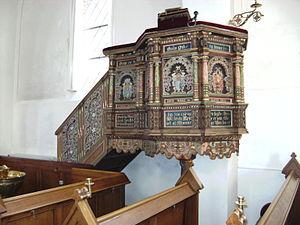
La chaire ou plus complètement la chaire de vérité ou chaire à prêcher, est à l'origine le siège d'un évêque dans son église principale.